Pluto (mythology)

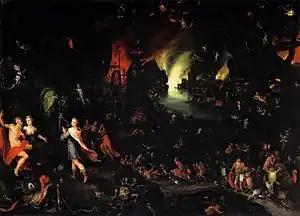
"Orpheus before Pluto and Proserpina" (1605), by Jan Brueghel the Elder.

The name "Plouton" does not appear in Greek literature of the Archaic period. In Hesiod's "Theogony", the six children of Cronus and Rhea are Zeus, Hera, Poseidon, Hades, Demeter, and Hestia. The male children divide the world into three realms. Hades takes Persephone by force from her mother Demeter, with the consent of Zeus. "Ploutos", "Wealth," appears in the "Theogony" as the child of Demeter and Iasion: "fine Plutus, who goes upon the whole earth and the broad back of the sea, and whoever meets him and comes into his hands, that man he makes rich, and he bestows much wealth upon him." The union of Demeter and Iasion, described also in the "Odyssey", took place in a fallow field that had been ploughed three times, in what seems to be a reference to a ritual copulation or sympathetic magic to ensure the earth's fertility. "The resemblance of the name "Ploutos" to "Plouton" ...," it has been noted, "cannot be accidental. Plouton is lord of the dead, but as Persephone's husband he has serious claims to the powers of fertility." Demeter's son Plutus merges in the narrative tradition with her son-in-law Pluto, redefining the implacable chariot-driver Hades whose horses trample the flowering earth.